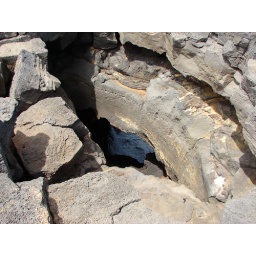
near green sand beach-4